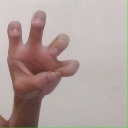
अक्षर: छ